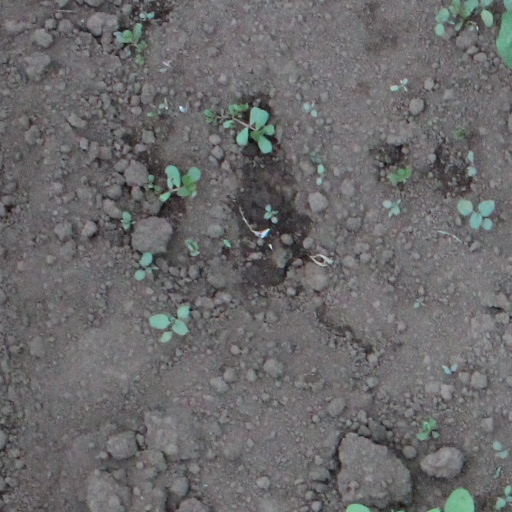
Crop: soybean